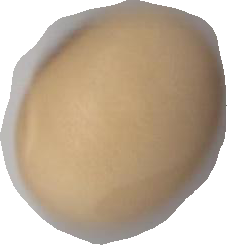
Variety: Anjasmoro